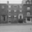
Label: house